List of active duty United States three-star officers

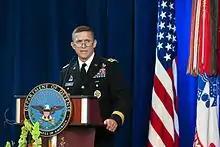
Lt. Gen. Michael T. Flynn addresses guests after becoming director of the Defense Intelligence Agency on 24 July 2012.

Like with four-stars, three-star grade of ranks are temporary in nature; officers may only achieve three stars if they are appointed to positions that require or allow the officer to hold the rank. Their rank expires with the expiration of their term of office, which is normally set by statute. The president nominates three-star officers from any eligible officers holding one-star rank and above who also meet the other requirements for the position, based on the advice of their respective executive department secretary, service secretary, and if applicable the Joint Chiefs. The nominee must be confirmed via majority by the Senate before the appointee can take office and thus assume the rank.